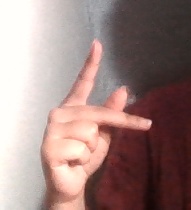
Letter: dha